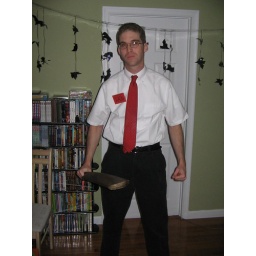
He bought the shirt specifically for the costume but then didn't want to ruin it by getting red on it.